School for Advanced Research

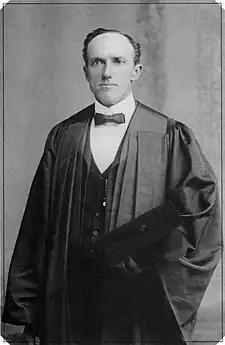
Edgar Lee Hewett, president of New Mexico Normal University in 1898

In the early years of the 20th century, archaeology was a young discipline with roots in historical studies of Old World antiquities. In 1906 Alice Cunningham Fletcher, an anthropologist and ethnographer of Plains Indian groups, was on the American Committee of the Archaeological Institute of America. The AIA, founded in Boston in 1879, had schools in Athens, Rome, and Palestine that sponsored research on classical civilization and promoted professional standards in archaeology. Fletcher wanted to establish an "Americanist" center to train students in the profession of archaeology, to engage in anthropological research in the Americas, and to preserve and study the unique cultural heritage of the American Southwest.